The Hound of the Baskervilles (1959 film)

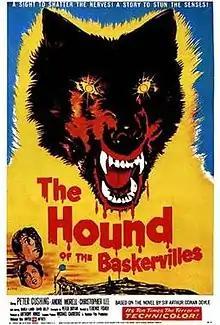
Theatrical release poster

The Hound of the Baskervilles is a 1959 British Gothic mystery film directed by Terence Fisher and produced by Hammer Film Productions. It is based on the 1902 novel of the same title by Sir Arthur Conan Doyle. It stars Peter Cushing as Sherlock Holmes, Christopher Lee as Sir Henry Baskerville and André Morell as Doctor Watson. It is the first film adaptation of the novel to be filmed in colour. Roy Ashton did Makeup, Syd Pearson did Special Effects, Bernard Robinson was Production Designer and Don Mingaye was Art Director. John Peverall and Tom Walls were Assistant Directors. Production began Sept. 8, 1958, but Marla Landi was only added to the cast on Sept. 29th, and the film was completed on Oct. 31st. It was trade shown at the Hammer Theatre on March 20, 1959 and premiered at the Pavilion on March 28th. It opened in the UK on May 4th, 1959, and in the United States in July.